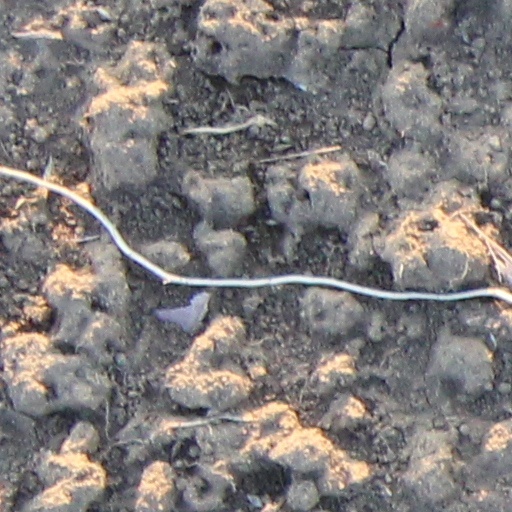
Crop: wheat